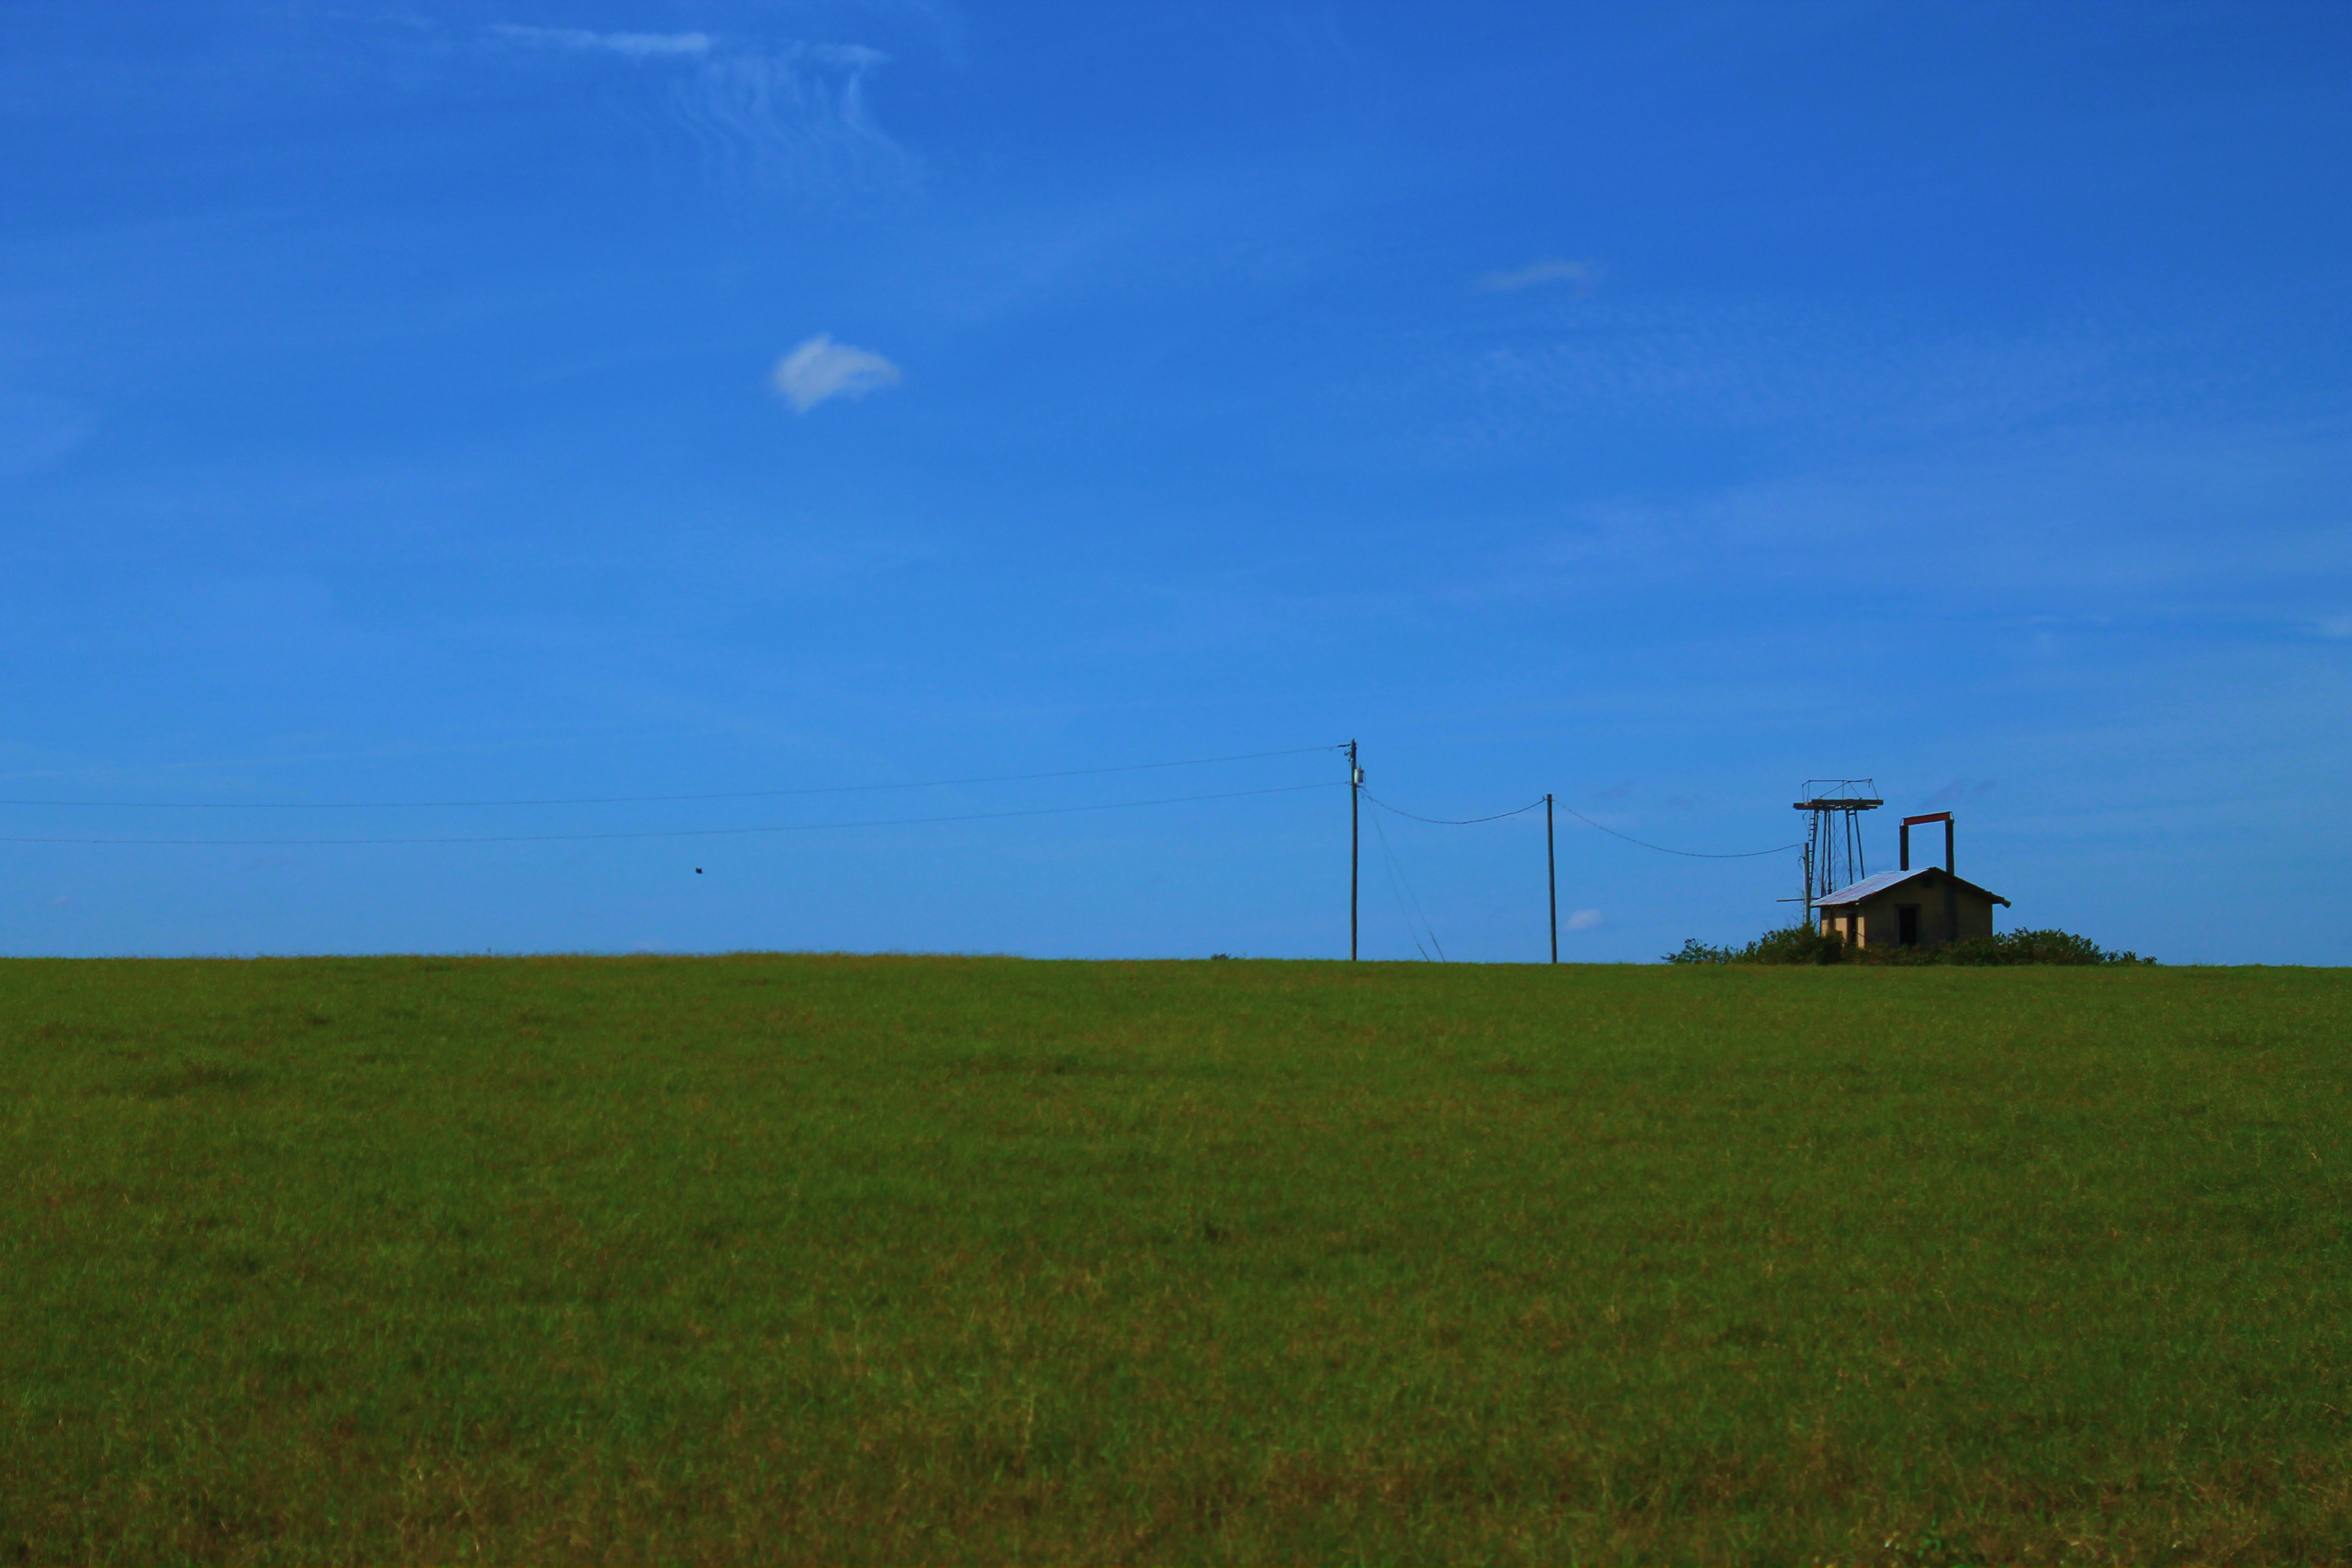
grass, horizon, marsh, sky, field, farm, meadow, prairie, hill, windmill, wind, crop, pasture, machine, agriculture, plain, mill, polder, grassland, wind farm, habitat, steppe, rural area, natural environment, grass family